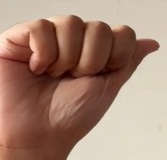
ASL sign: A